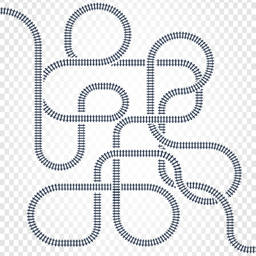
railway line , labyrinth and nodes .